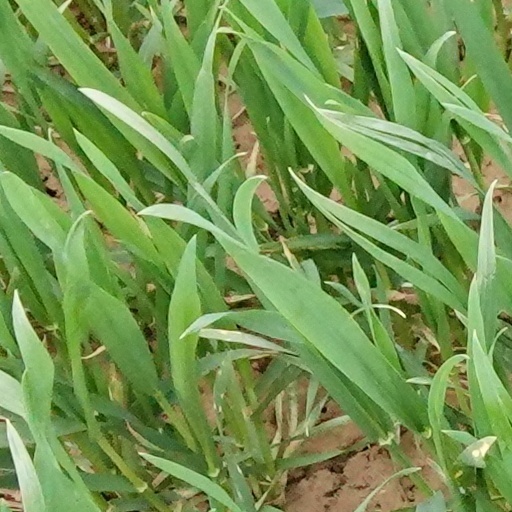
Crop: wheat